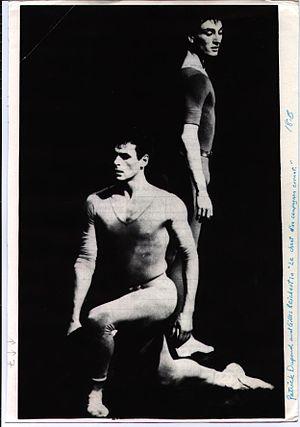
Ballet «